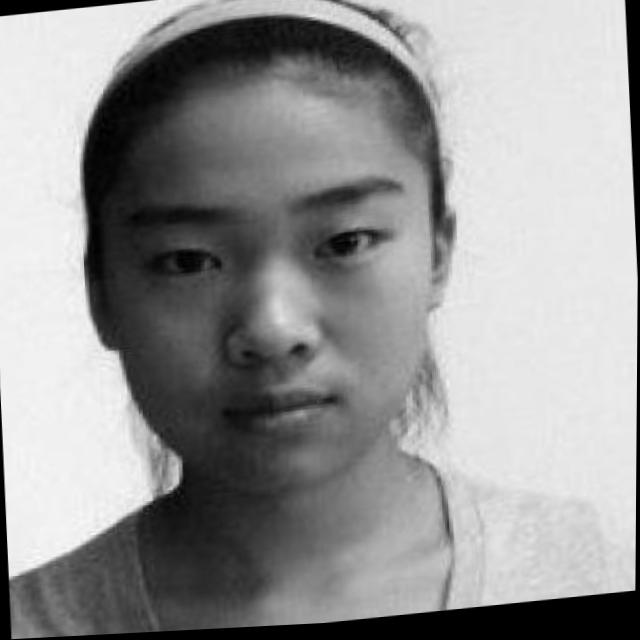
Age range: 13-20